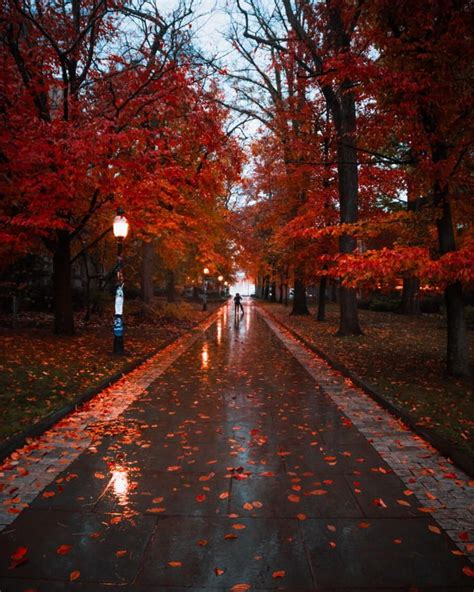
Weather: rain or strom